Space Harrier

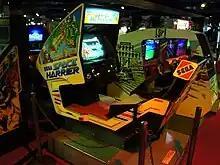
"Space Harrier" arcade machine

"Space Harrier" was one of the first arcade releases to use 16-bit graphics and scaled sprite ("Super Scaler") technology that allowed pseudo-3D sprite scaling at high frame rates, with the ability to display 32,000 colors on screen. Running on the "Sega Space Harrier" arcade system board previously used in Suzuki's 1985 arcade debut "Hang-On", pseudo-3D sprite/tile scaling is used for the stage backgrounds while the character graphics are sprite-based. Suzuki explained in 2010 that his designs "were always 3D from the beginning. All the calculations in the system were 3D, even from "Hang-On". I calculated the position, scale, and zoom rate in 3D and converted it backwards to 2D. So I was always thinking in 3D".